Dance Dance Revolution X2

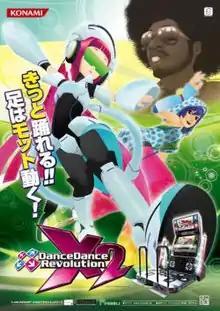
Japanese flyer for "Dance Dance Revolution X2"

(DDR X2) is a music video game, and a part of the "Dance Dance Revolution" series. The arcade version of "DDR X2" was revealed by Konami on November 20, 2009. The sequel to "Dance Dance Revolution X", X2 began public beta testing on November 25, 2009. The game was released in Japan and Asia on July 7, 2010, North America on December 31, 2010, and Europe on May 13, 2011. It was the last arcade installment of "Dance Dance Revolution" with international releases until "Dance Dance Revolution A".